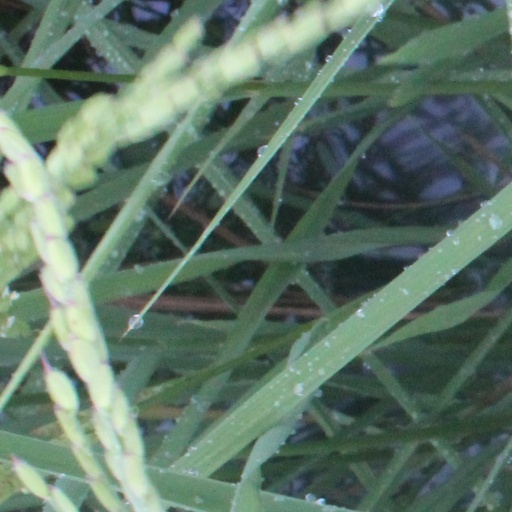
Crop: rice